Ian Heslop

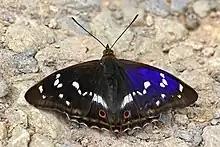
A male "Apatura iris" (purple emperor), in Bernwood Forest, Oxfordshire

Heslop learned to speak the Igbo language, and became an expert in local wildlife as well as a prolific hunter, acquiring the nickname "King of the Hunters". He took part in local ceremonies, but wrote unfavourably of the people of his district in a report to his British superiors about the Nkalu people: